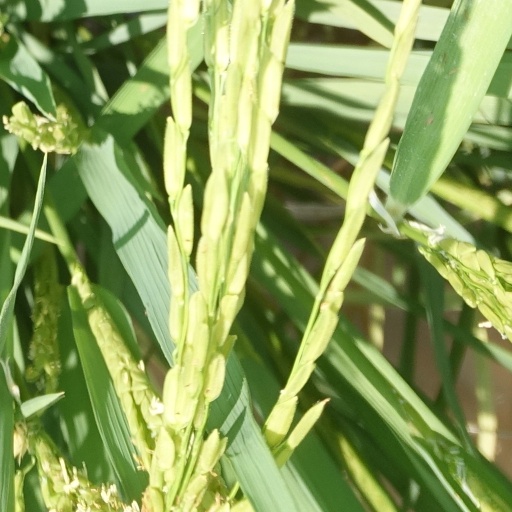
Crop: rice